Brian Tesler

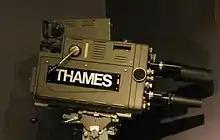
Thames TV Camera

It was decided the main production centre for Thames' drama and light entertainment was to be ABC's studios in Teddington and, while using Rediffusion's central London studios to start with, Thames set about erecting a complex of offices with studios for features, news and presentation on Euston Road in central London. It opened in 1970 with four state-of-the-art studios, engineered for colour television, and greatly expanded Thames' production resources.